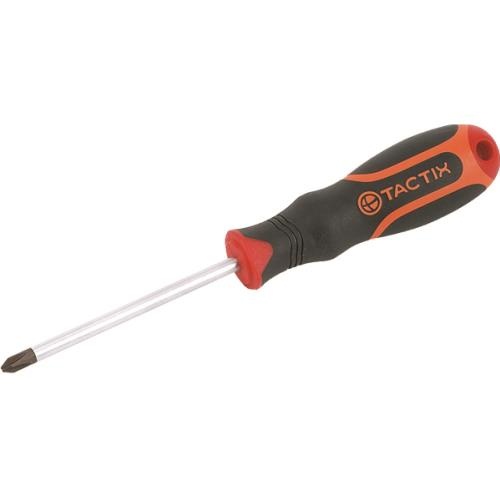
Tactix Screwdriver Ph #2 X 125mm 5In
205038 | Tactix Screwdriver Ph #2 X 125mm 5In #2 x 125mm TUV/GS certified Magnetic tip. Non-slip 3 colour soft handle.
Brand: TACTIX
Category: Hardware > Tools > Screwdrivers > Phillips Screwdrivers